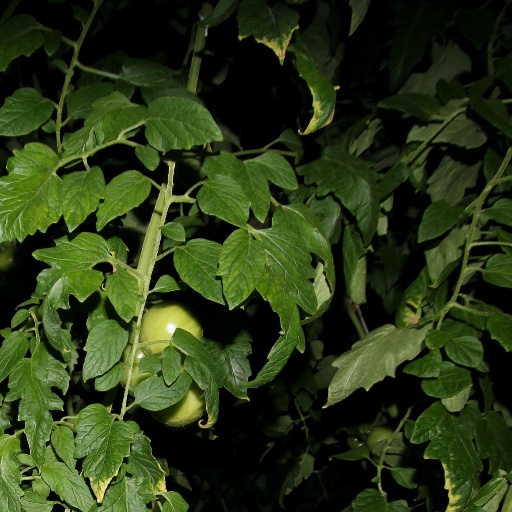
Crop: tomato